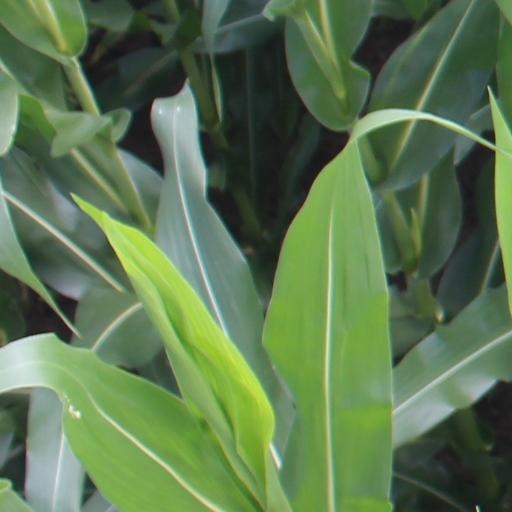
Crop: maize; corn